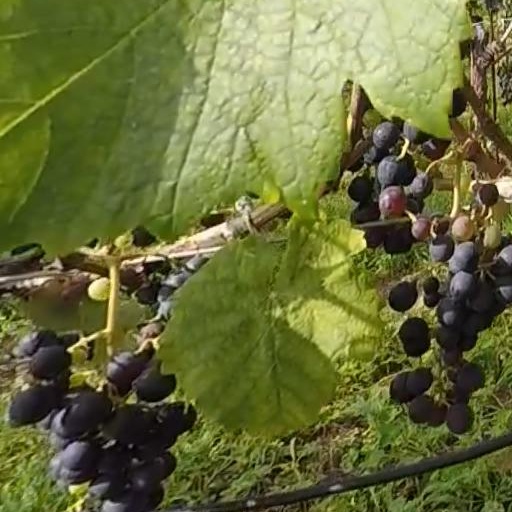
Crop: grape